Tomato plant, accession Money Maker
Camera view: tilt-top (135 deg); turntable rotation: 180 degrees
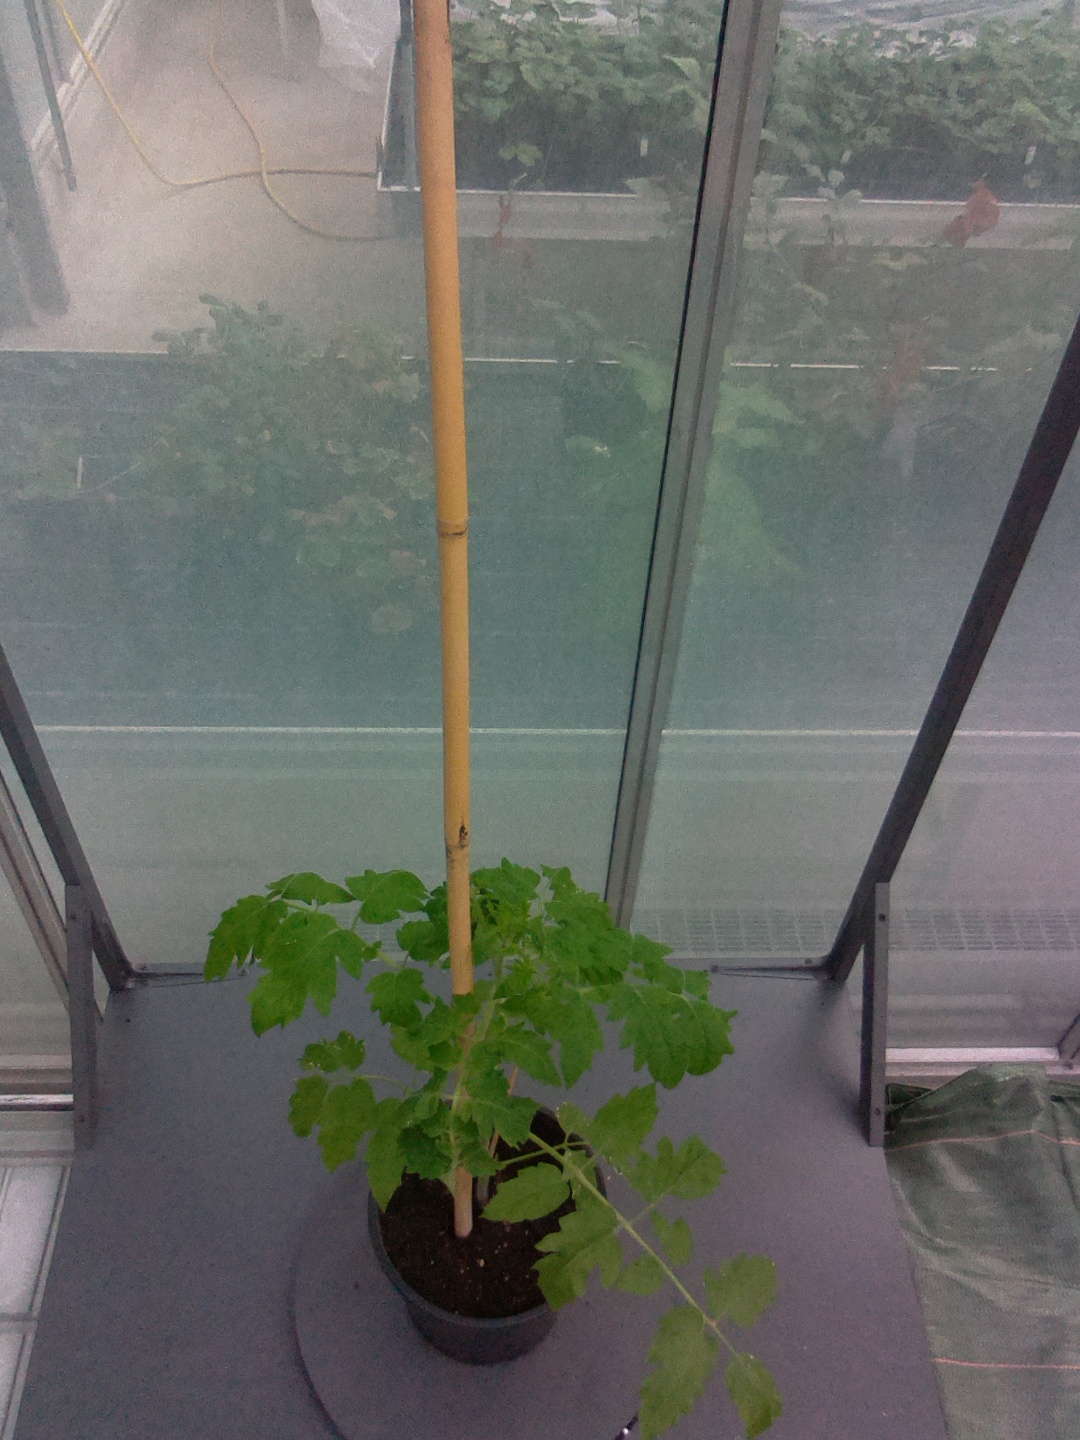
BBCH growth stage 15: 10 of true leaves visible